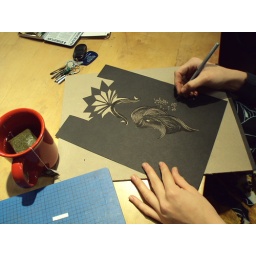
on black paper by Tory